Dovžan Gorge

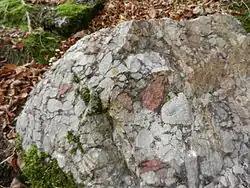
Tarvisio breccia in the Dovžan Gorge

Tarvisio breccia takes its name from Tarvisio, Italy, where the rock was first observed. It was later found that the Dovžan Gorge had large quantities of the same rock. It is slightly older than sandstone, about 260 million years old. It was formed when large areas of limestone rose above sea level. Due to strong tectonic forces, this rock was broken up and crushed. Smaller pieces accumulated in large quantities on steep banks. Due to gravity, this gravelly material repeatedly slid into the shallow sea, into which inland waters carried silt, sand, and clay. This fine material mixed with the limestone gravel to create Tarvisio breccia.